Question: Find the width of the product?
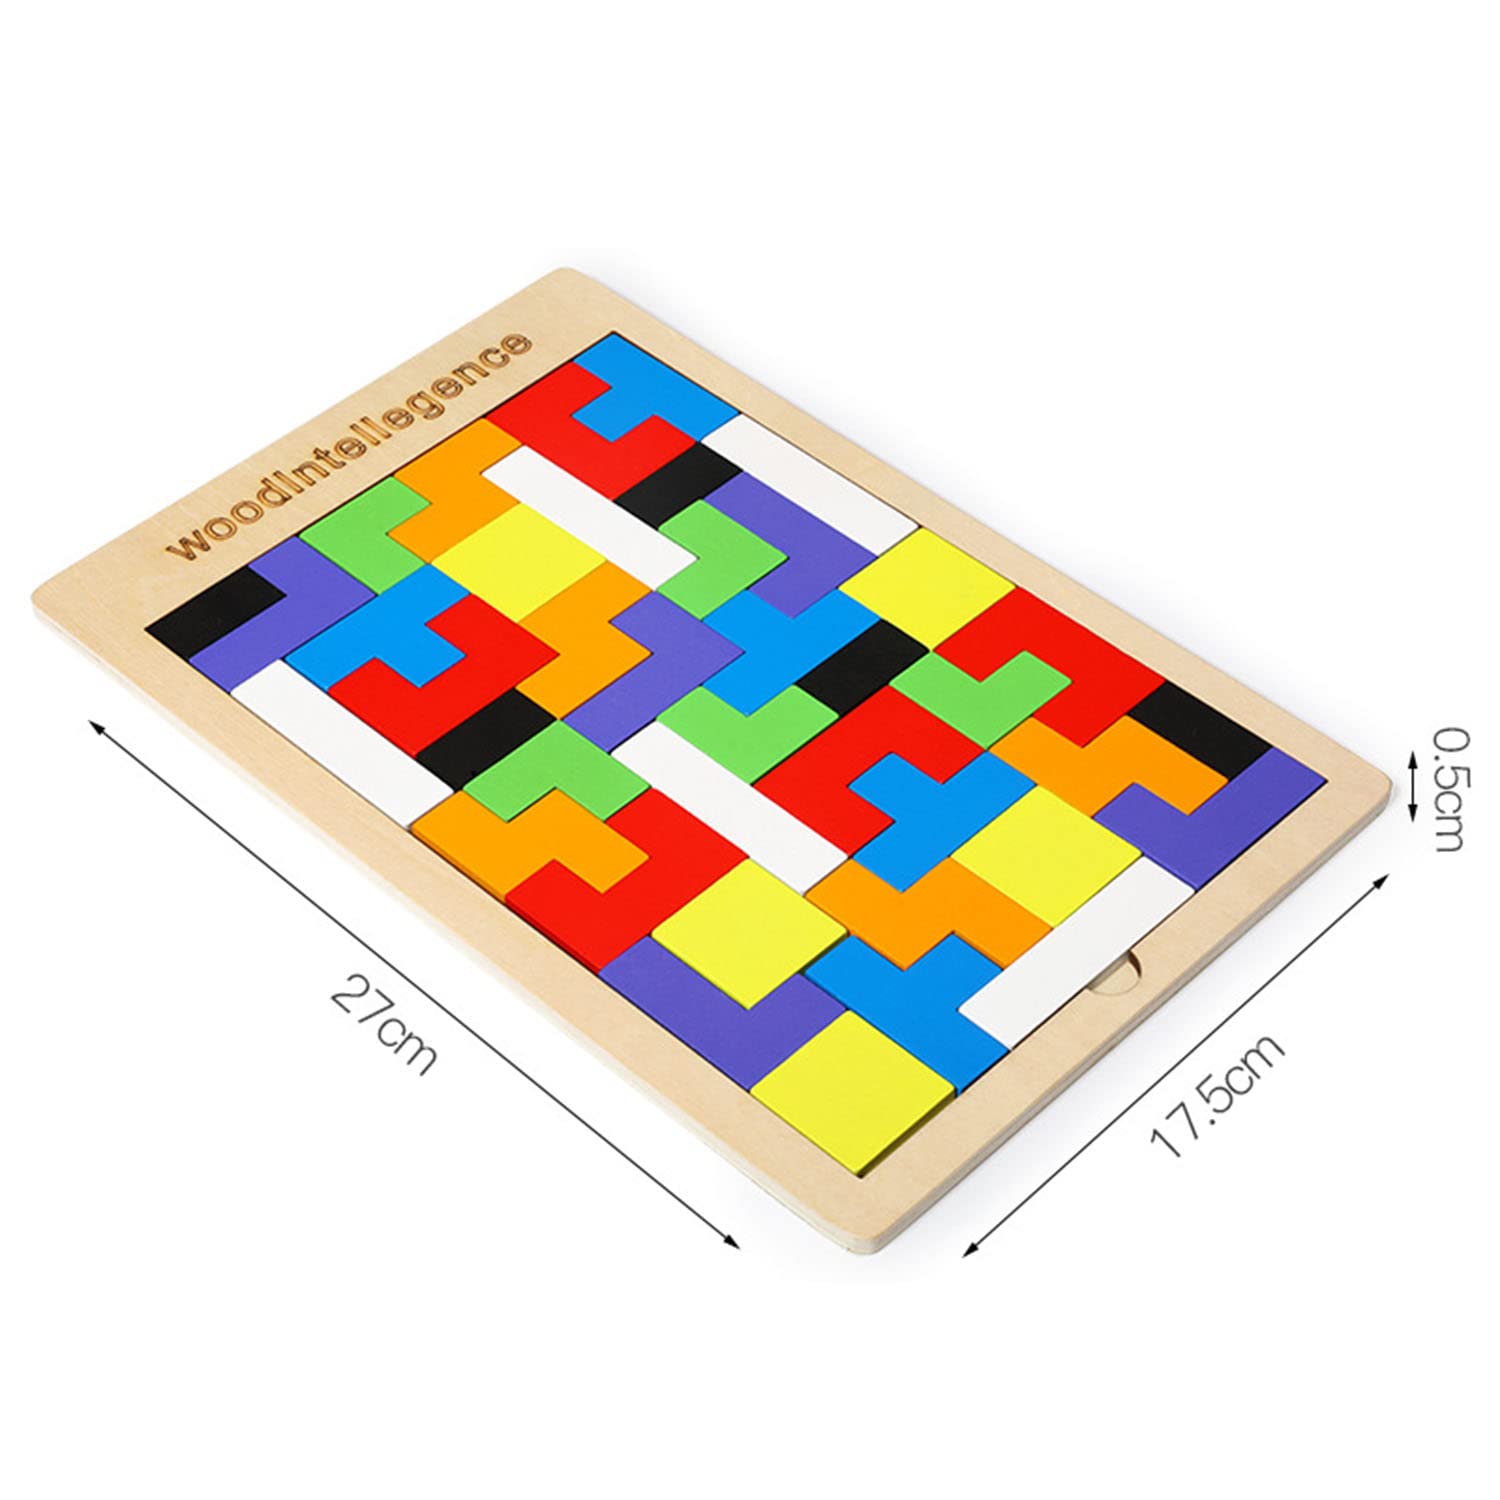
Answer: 17.5 centimetre